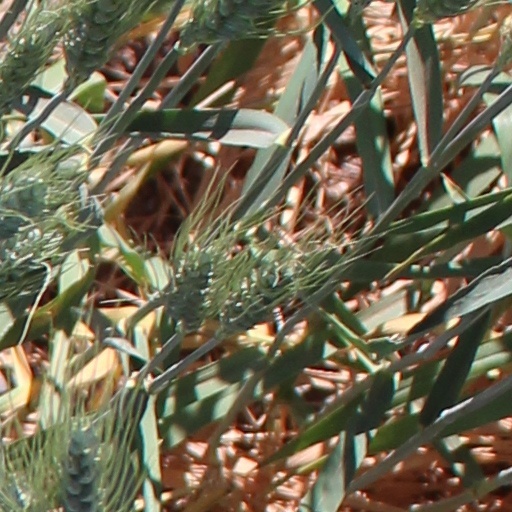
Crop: wheat